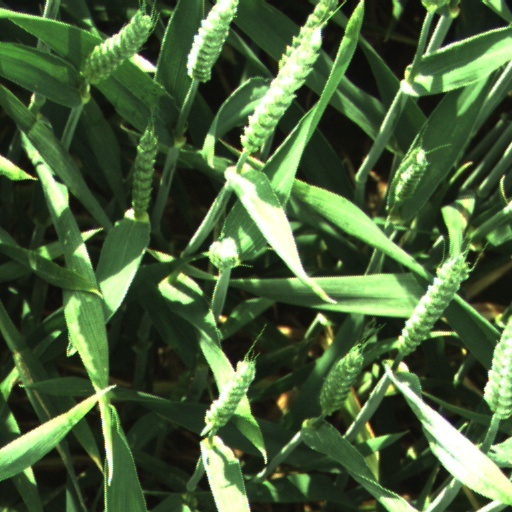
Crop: wheat